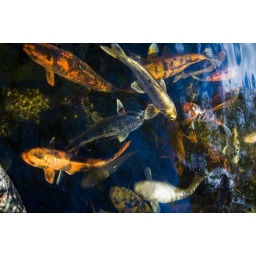
I like the blue in the water here.